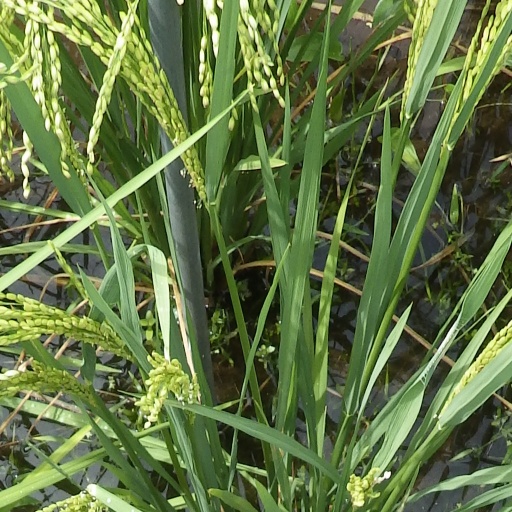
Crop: rice